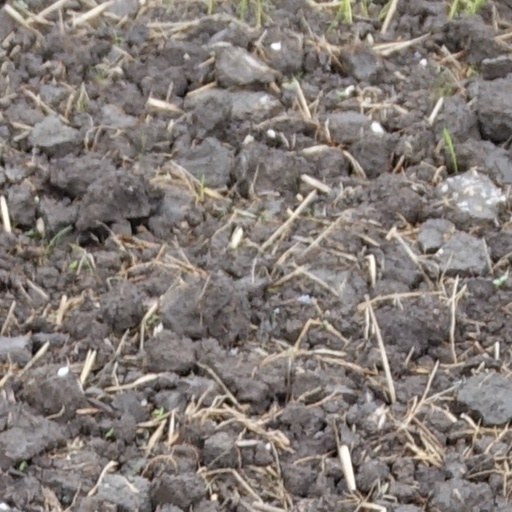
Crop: wheat